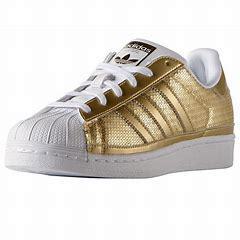
Brand: adidas
Model: originals Adidas Originals Superstar